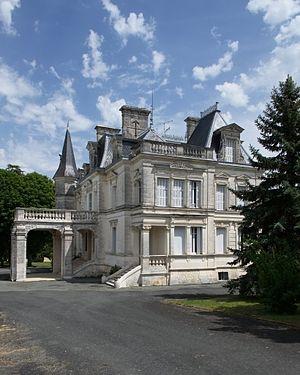
Laprade est une commune du Sud-Ouest de la France, située dans le département de la Charente.